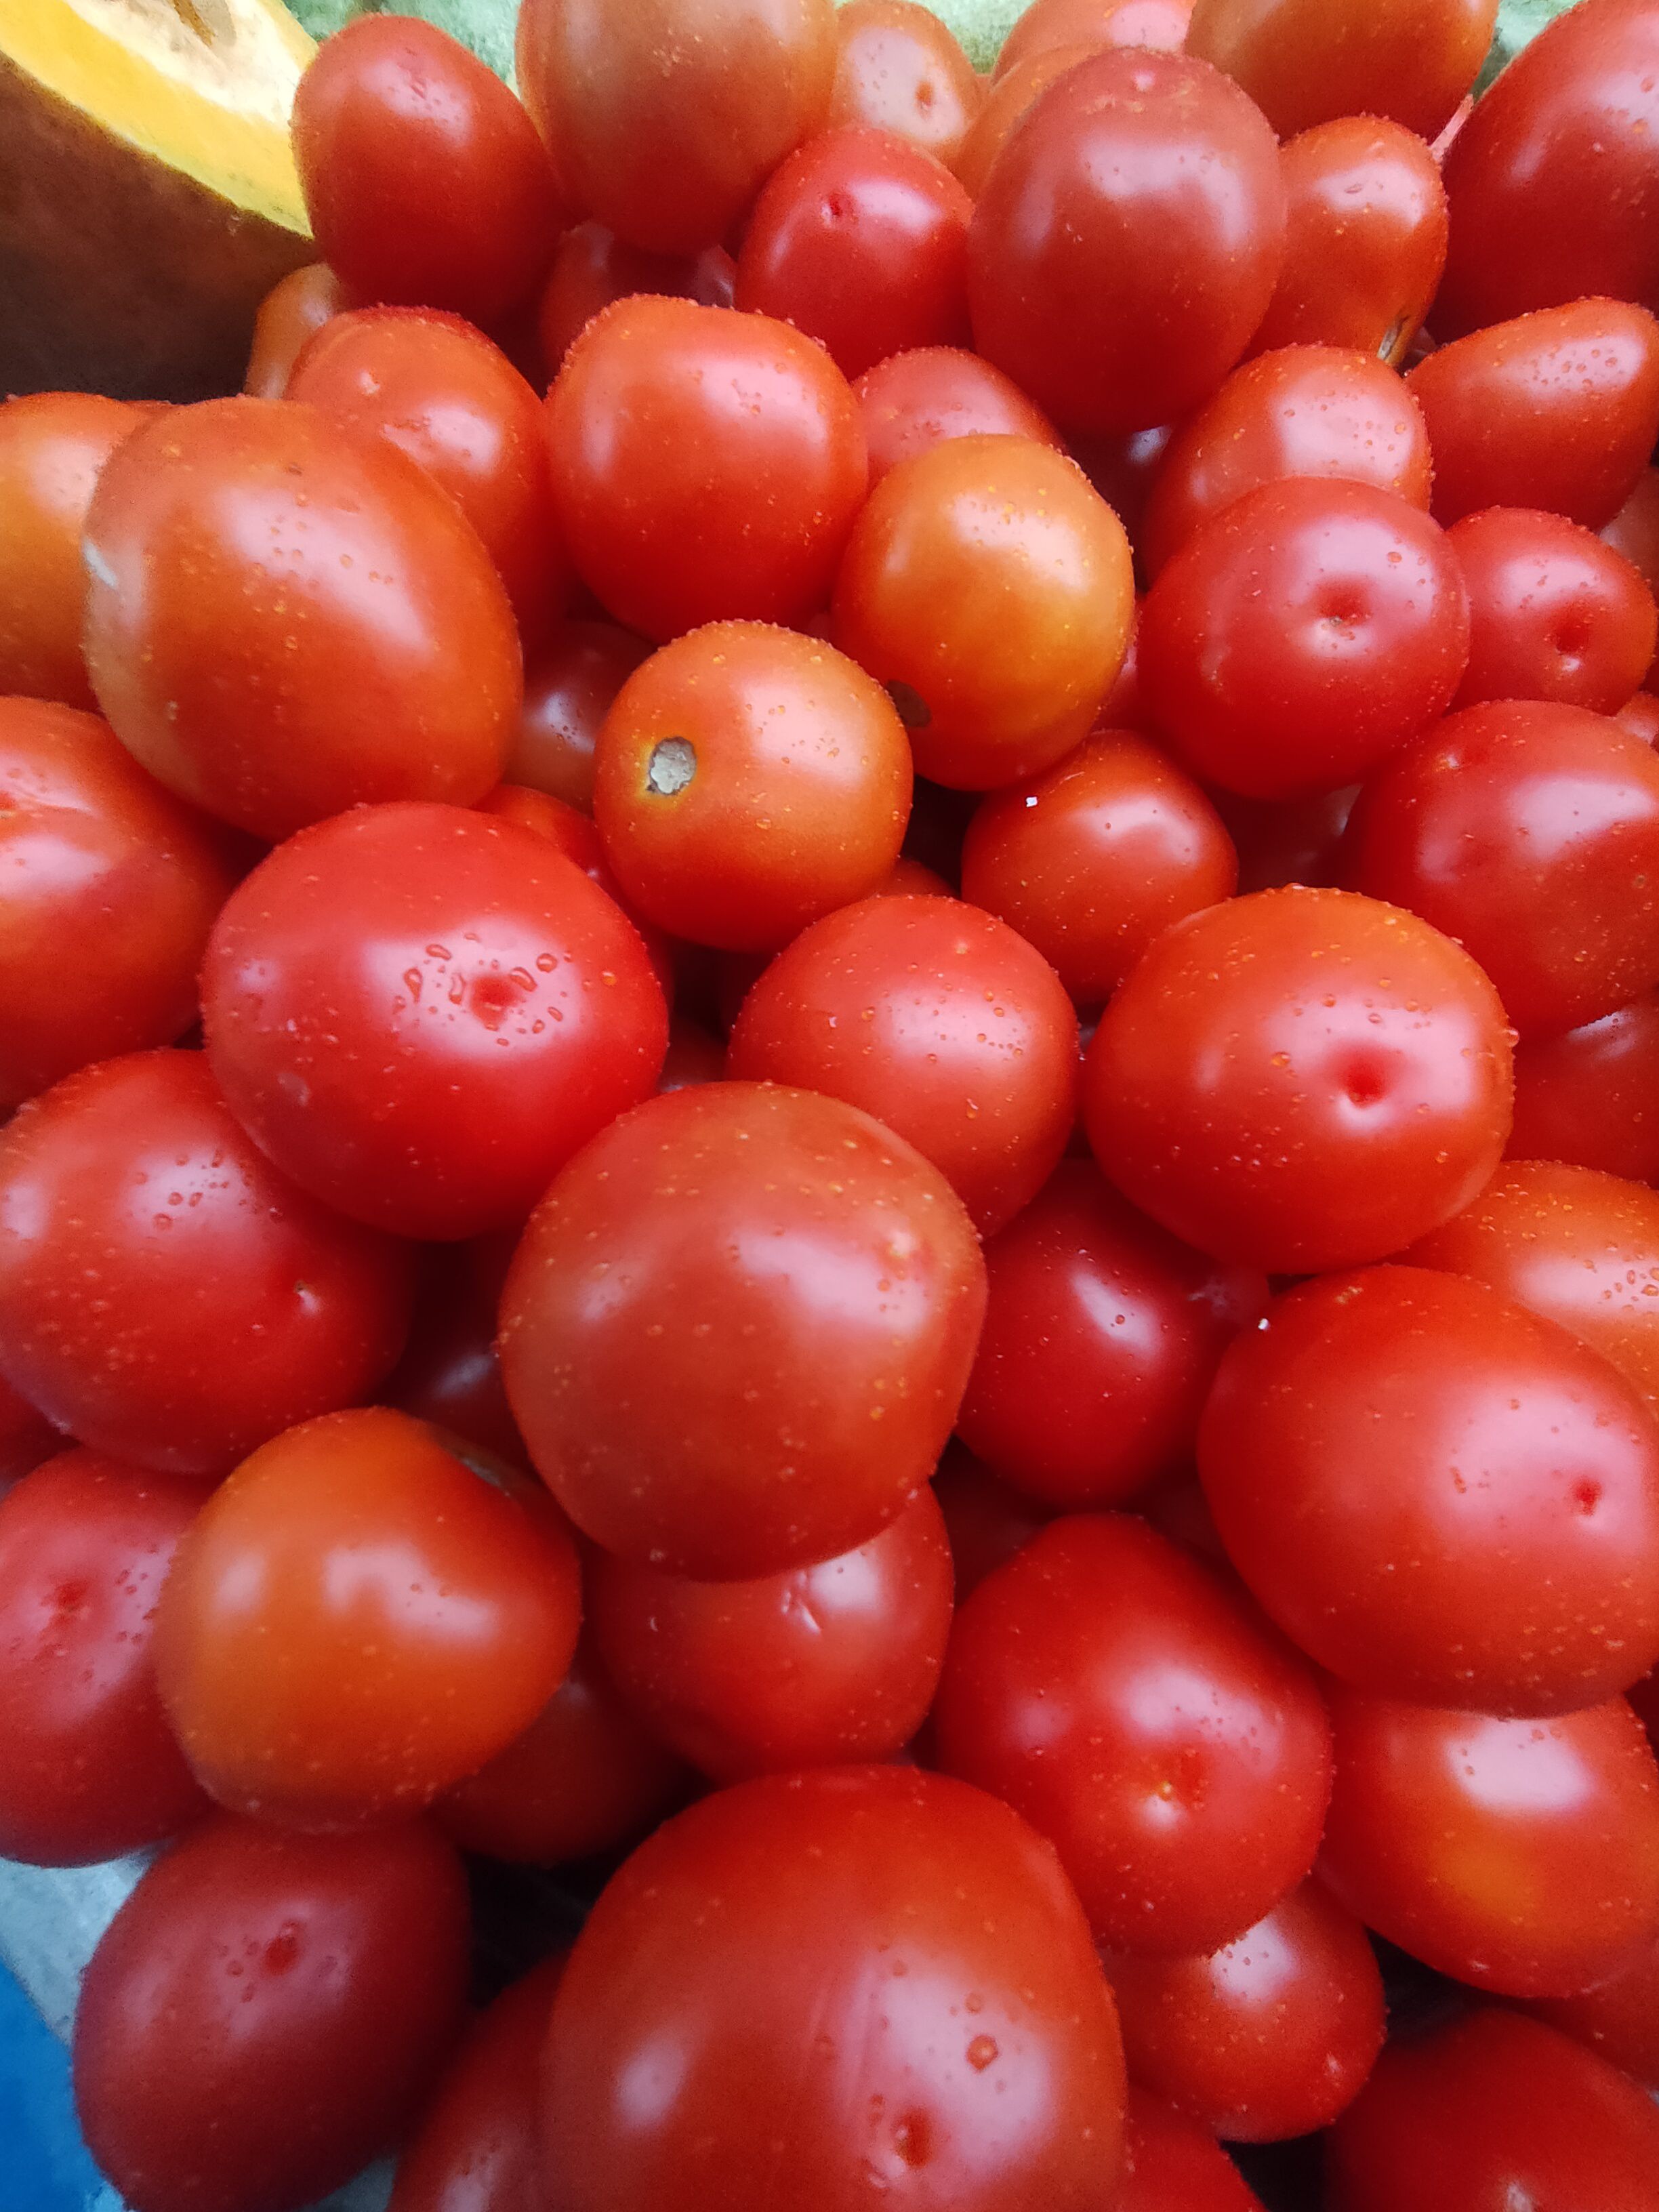
Label: Solanum Iycopersicum